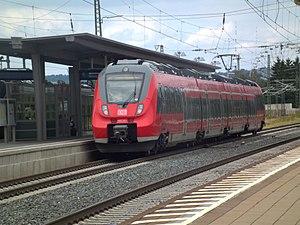
La S-Bahn de Nuremberg est le réseau de S-Bahn, système de transport en commun comparable au RER, desservant la région métropolitaine de Nuremberg/Fürth, en Allemagne. Inauguré le 26 septembre 1987 à l'occasion de la mise en service d'une première ligne de la gare centrale de Nuremberg à Lauf an der Pegnitz, le réseau a été complété par une branche vers Altdorf bei Nürnberg en 1992 et Roth en 2001. Des prolongements majeurs ont été mis en service le 12 décembre 2010 avec l'inauguration de lignes desservant Ansbach, Neumarkt in der Oberpfalz, Bamberg et Hartmannshof. La S-Bahn de Nuremberg compte 224 kilomètres de voies sur lesquelles circulent quatre lignes desservant 74 gares. Le réseau est exploité par DB Regio Franken, filiale de la Deutsche Bahn. À travers le Verkehrsverbund Großraum Nürnberg, la tarification est intégrée avec les autres systèmes de transport de la région, notamment le métro et le tramway de Nuremberg.